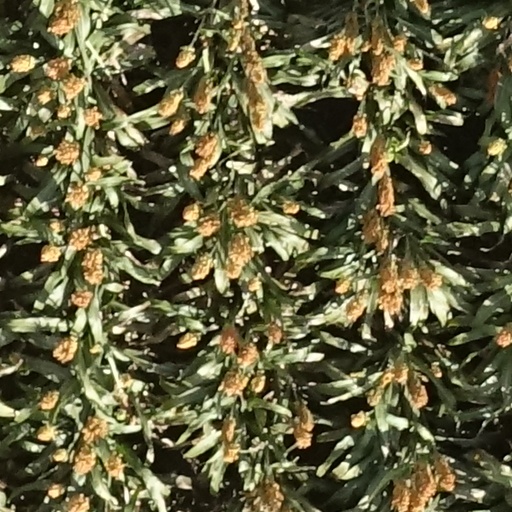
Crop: sorghum